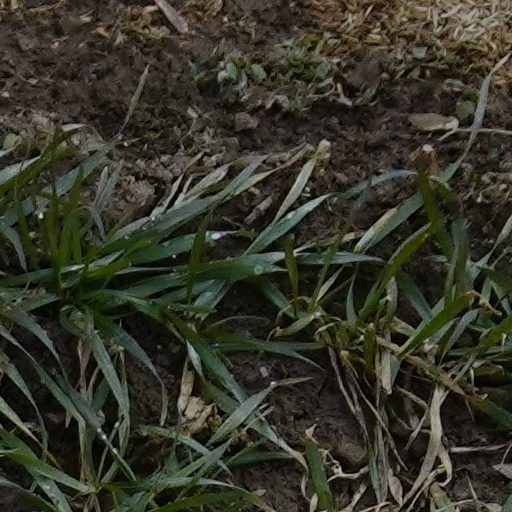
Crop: wheat